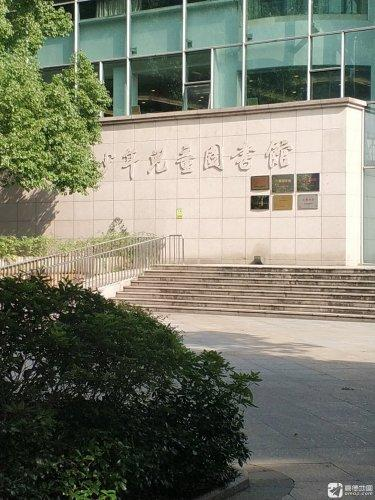
地标名称：杭州少年儿童图书馆
所在城市：杭州市·西湖区